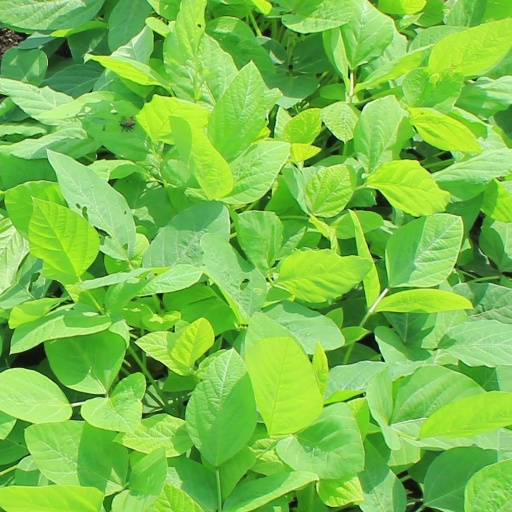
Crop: soybean